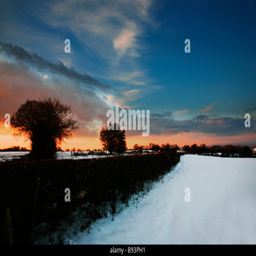
evening light over a winter landscape near the north village